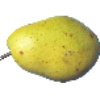
Label: Pear Monster 1